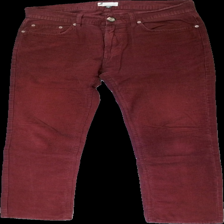
View: front
Type: Trousers
Category: Men
Brand: Dressman
Colors: Red
Material: 100% cotton
Cut: Regular
Season: All
Stains: Minor
Damage: fläckar
Damage location: top center
Price range: <50
Recommended usage: Reuse
Description: vinröda manchester byxor med några små fläckar på baksidan